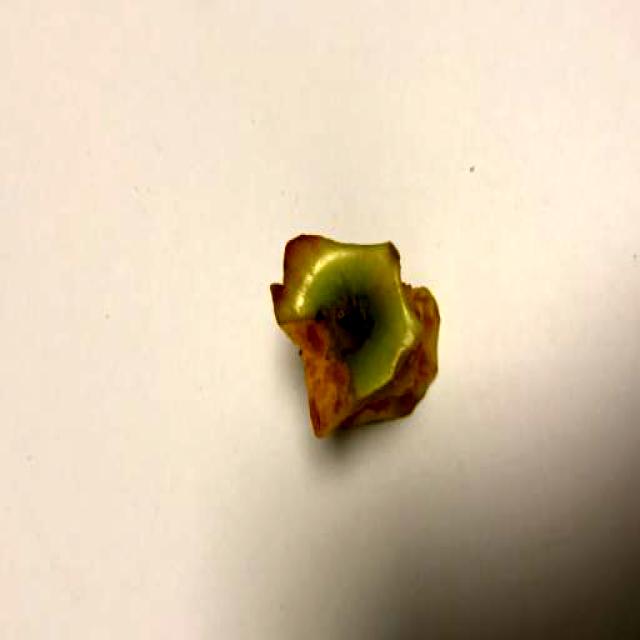
Label: Trash